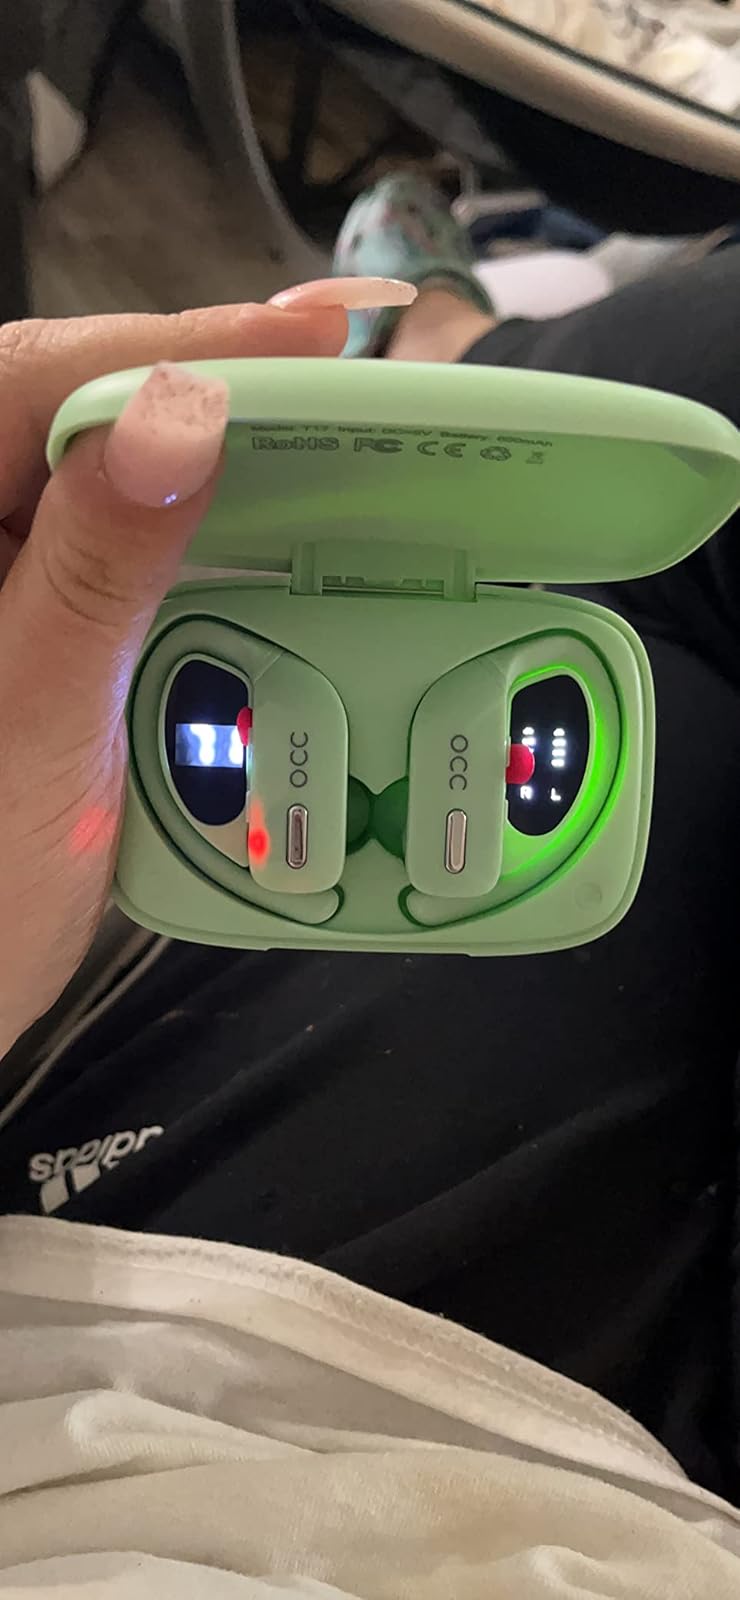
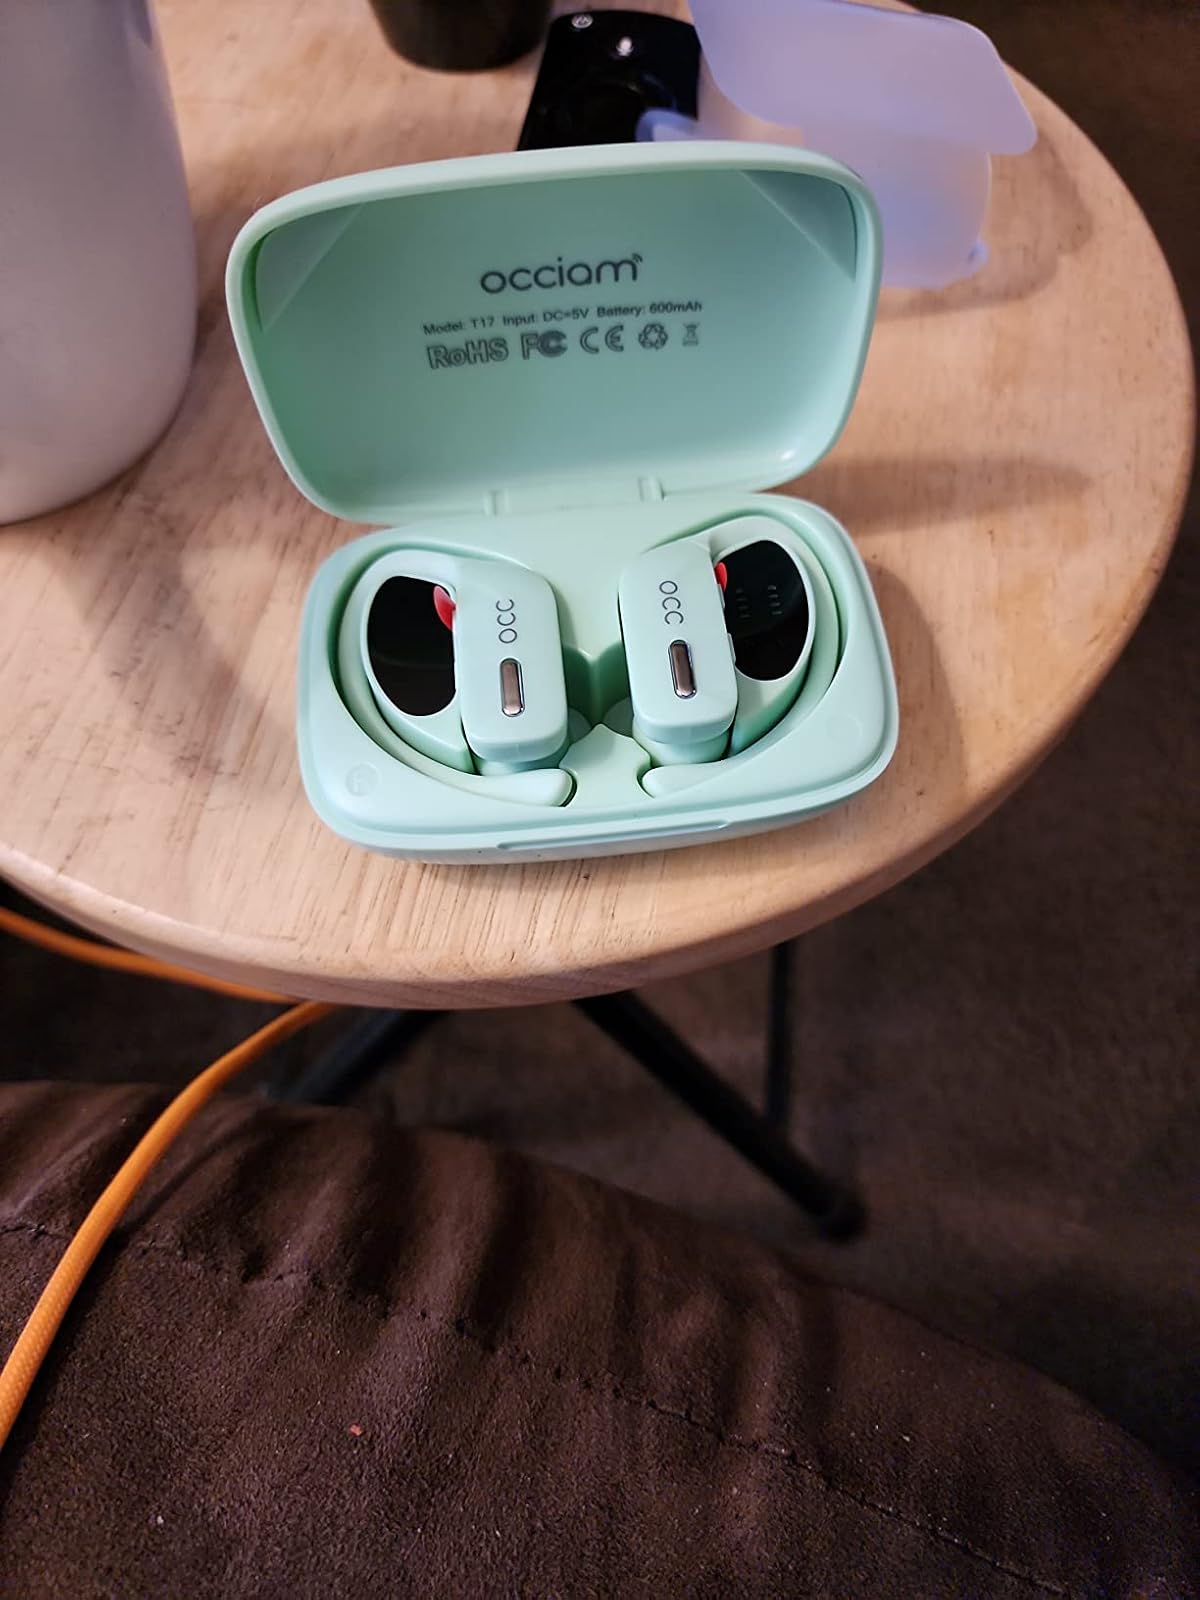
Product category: earbuds
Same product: yes